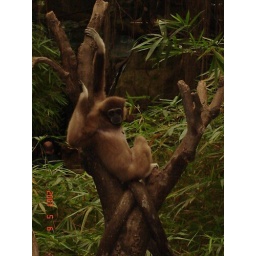
mr monkey chillin in his tree